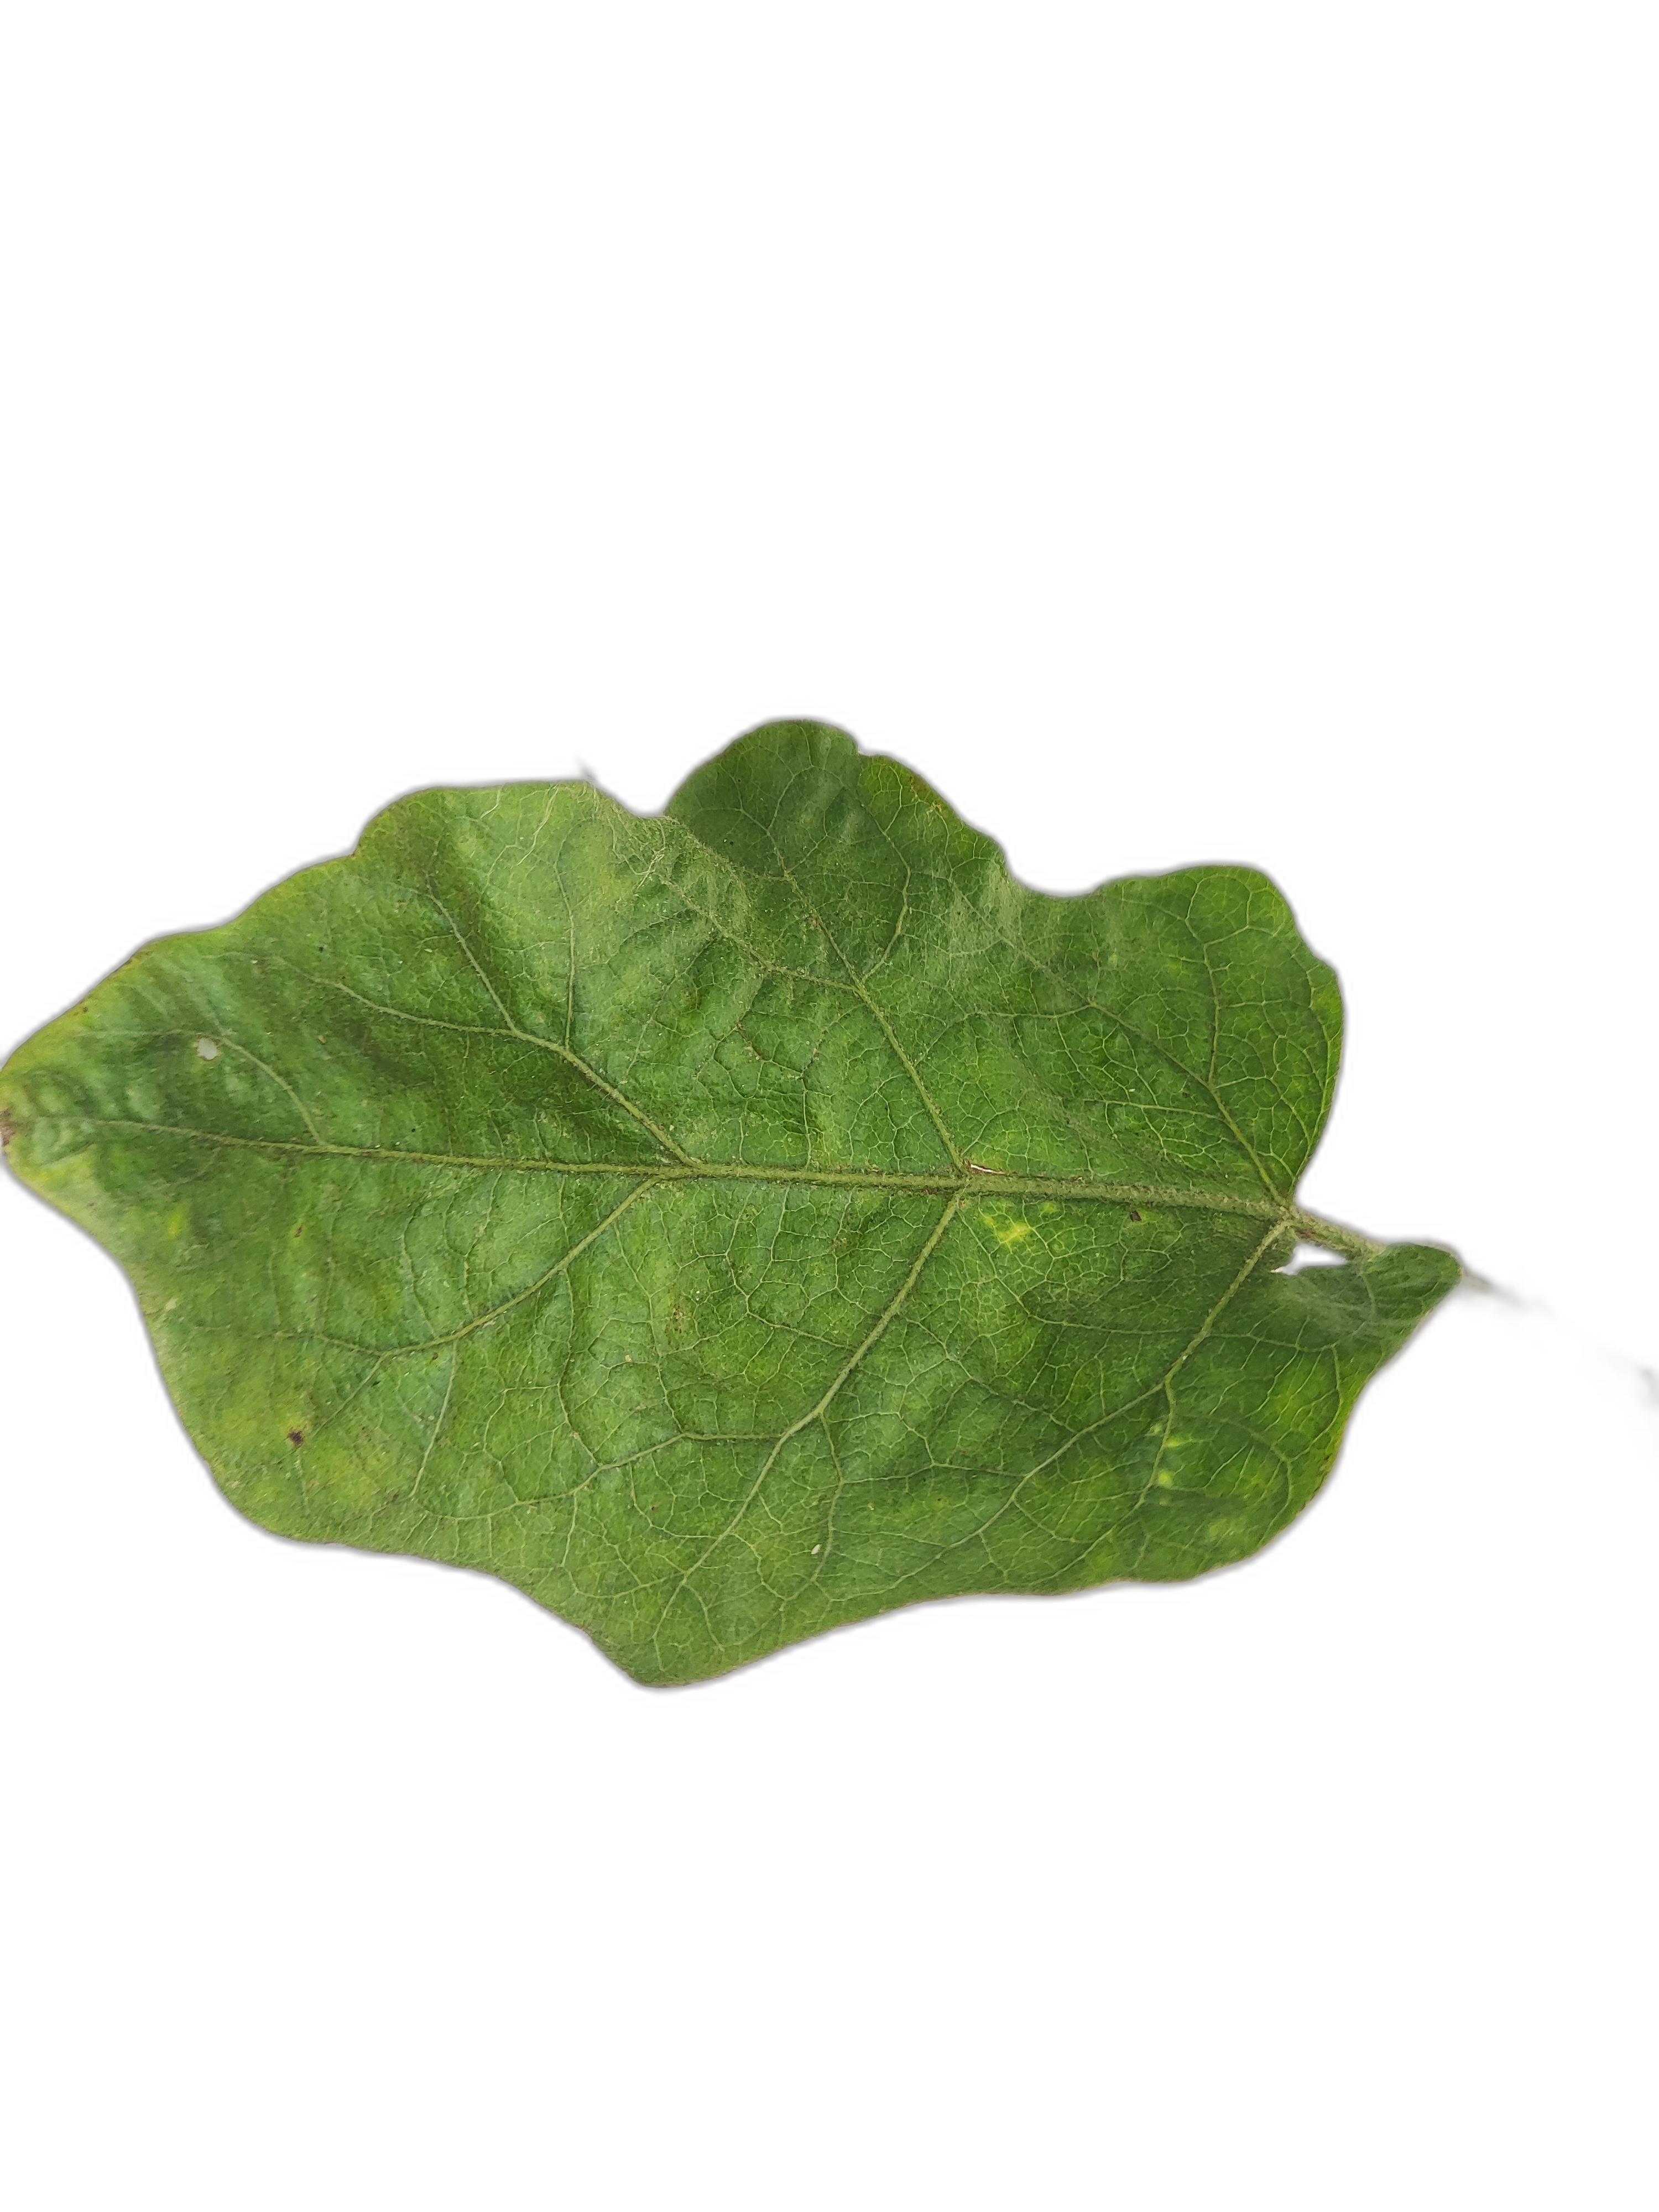
Label: Mosaic Virus Disease